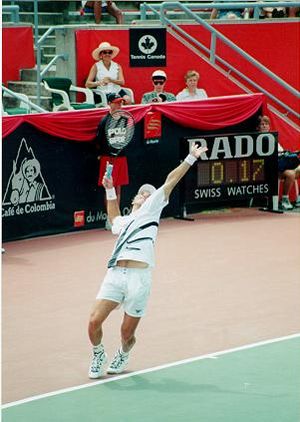
Patrick Rafter
Patrick "Pat" Michael Rafter er en pensioneret australsk tennisspiller, der blev professionel i 1991, og trak sig tilbage i 2002. Han nåede igennem sin karriere at vinde 11 single- og 10 doubletitler, og hans højeste placering på ATP's verdensrangliste er en 1. plads, som han besad en enkelt uge i juli 1999.